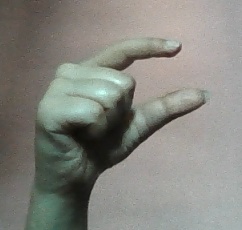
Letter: dal